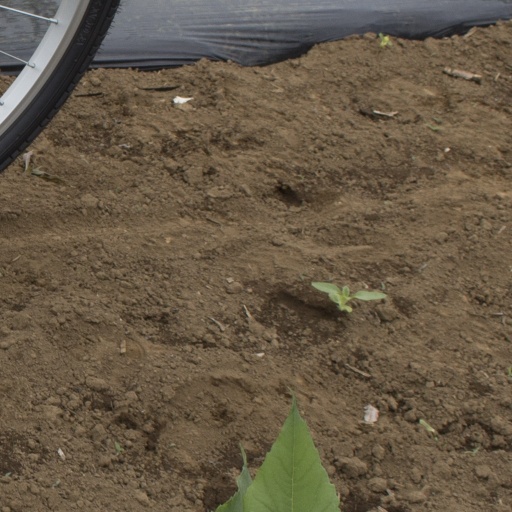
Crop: Jerusalem artichoke